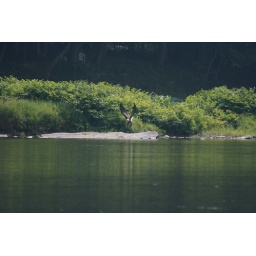
Bald Eagle flying with fish in talons